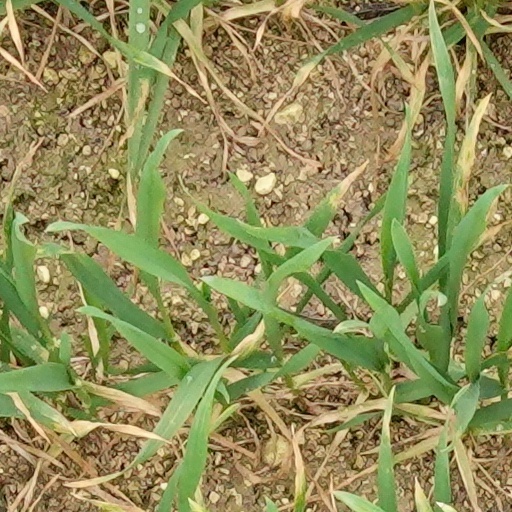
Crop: wheat